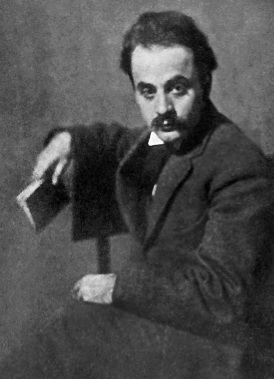
ญิบรอน เคาะลีล ญิบรอน

| name = ญิบรอน เคาะลีล ญิบรอน
| image = Kahlil Gibran 1913.jpg
| imagesize = 180px
| caption = ญิบรอน เคาะลีล ญิบรอน เมื่อเดือนเมษายน พ.ศ. 2456
| birth_date = ญิบรอน เคาะลีล ญิบรอน
| birth_place = บชัรรี, จักรวรรดิออตโตมัน
| death_place = นครนิวยอร์ก, สหรัฐอเมริกา
| occupation = กวี, จิตรกร, นักเขียน, นักปรัชญา, เทววิทยา|นักเทววิทยา
| nationality = เลบานอน
| period = พ.ศ. 2448-2474
| genre = กวีนิพนธ์, เรื่องสั้น, นิทานคติสอนใจ
| notable_works = "ปรัชญาชีวิต (หนังสือ)|The Prophet" (พ.ศ. 2466)
ญิบรอน เคาะลีล ญิบรอน () หรือ คาห์ลีล จิบราน (, ; 6 มกราคม พ.ศ. 2426 – 10 เมษายน พ.ศ. 2474) เป็นกวี, นักเขียน และศิลปินชาวเลบานอน มีผลงานที่เป็นที่รู้จักกันดีคือ "ปรัชญาชีวิต (หนังสือ)|ปรัชญาชีวิต" ปรัชญาชีวิต The Prophet (ปกแข็ง) โดย ซี-เอ็ด (The Prophet) ซึ่งเป็นตัวอย่างของงานเขียนแนวสร้างแรงบันดาลใจ (inspirational fiction) เขาเป็นกวีที่มีผลงานขายดีตลอดกาลเป็นอันดับ 3 รองจากวิลเลียม เชกสเปียร์|เชกสเปียร์และเล่าจื๊อ Prophet Motive by Joan Acocella
==ประวัติ==
ญิบรอน เคาะลีล ญิบรอน เกิดเมื่อ พ.ศ. 2426 ที่เมืองบชัรรี (Bsharri) ทางตอนเหนือของเลบานอน (ขณะนั้นเป็นส่วนหนึ่งของจักรวรรดิออตโตมัน) ในครอบครัวคริสเตียนนิกายมาโรไนต์ เขาไม่ได้เข้าศึกษาในโรงเรียน แต่มีนักบวชช่วยสอนภาษาอาหรับและภาษาซีรีแอกให้ ก่อนจะย้ายไปพำนักที่สหรัฐอเมริกา ที่นั่นเขาได้ตีพิมพ์ "The Madman" หนังสือเล่มแรกของเขาที่เป็นภาษาอังกฤษ และได้เข้าร่วม The Pen League ซึ่งเป็นสมาคมนักเขียนชาวอาหรับ-อเมริกัน นอกจากงานเขียนแล้ว เขายังมีผลงานวาดภาพเหมือนบุคคลต่าง ๆ เช่น คาร์ล ยุง, โอกุสต์ รอแด็ง และวิลเลียม บัตเลอร์ เยตส์ อีกด้วย ในปี พ.ศ. 2466 เขาได้ตีพิมพ์ "ปรัชญาชีวิต (หนังสือ)|ปรัชญาชีวิต" ซึ่งเป็นบทกวีรวมเล่มที่ได้รับความนิยมอย่างสูง ได้รับการแปลไปแล้วกว่า 40 ภาษาทั่วโลก Kahlil Gibran of America
ญิบรอน เคาะลีล ญิบรอน เสียชีวิตที่สหรัฐอเมริกา เมื่อ พ.ศ. 2474 ด้วยตับแข็ง|โรคตับแข็งและวัณโรค รวมอายุได้ 48 ปี ร่างของเขาถูกฝังที่บ้านเกิดตามความประสงค์สุดท้ายของเขา
==ผลงานที่ติพิมพ์เป็นภาษาอังกฤษ==
* "The Madman" (พ.ศ. 2461)
* "Twenty Drawings" (พ.ศ. 2462)
* "The Forerunner" (พ.ศ. 2463)
* "ปรัชญาชีวิต (หนังสือ)|The Prophet" (พ.ศ. 2466)
* "Sand and Foam" (พ.ศ. 2469)
* "Kingdom of the Imagination" (พ.ศ. 2470)
* "Jesus, The Son of Man" (พ.ศ. 2471)
* "The Earth Gods" (พ.ศ. 2474)
==อ้างอิง==
==แหล่งข้อมูลอื่น==
*
* (ภาษาไทย)
* (ภาษาอังกฤษ)
*
หมวดหมู่:บุคคลที่เกิดในปี พ.ศ. 2426
หมวดหมู่:บุคคลที่เสียชีวิตในปี พ.ศ. 2474
หมวดหมู่:เสียชีวิตจากโรคตับแข็ง
หมวดหมู่:เสียชีวิตจากวัณโรค
หมวดหมู่:ชาวอเมริกันเชื้อสายเลบานอน